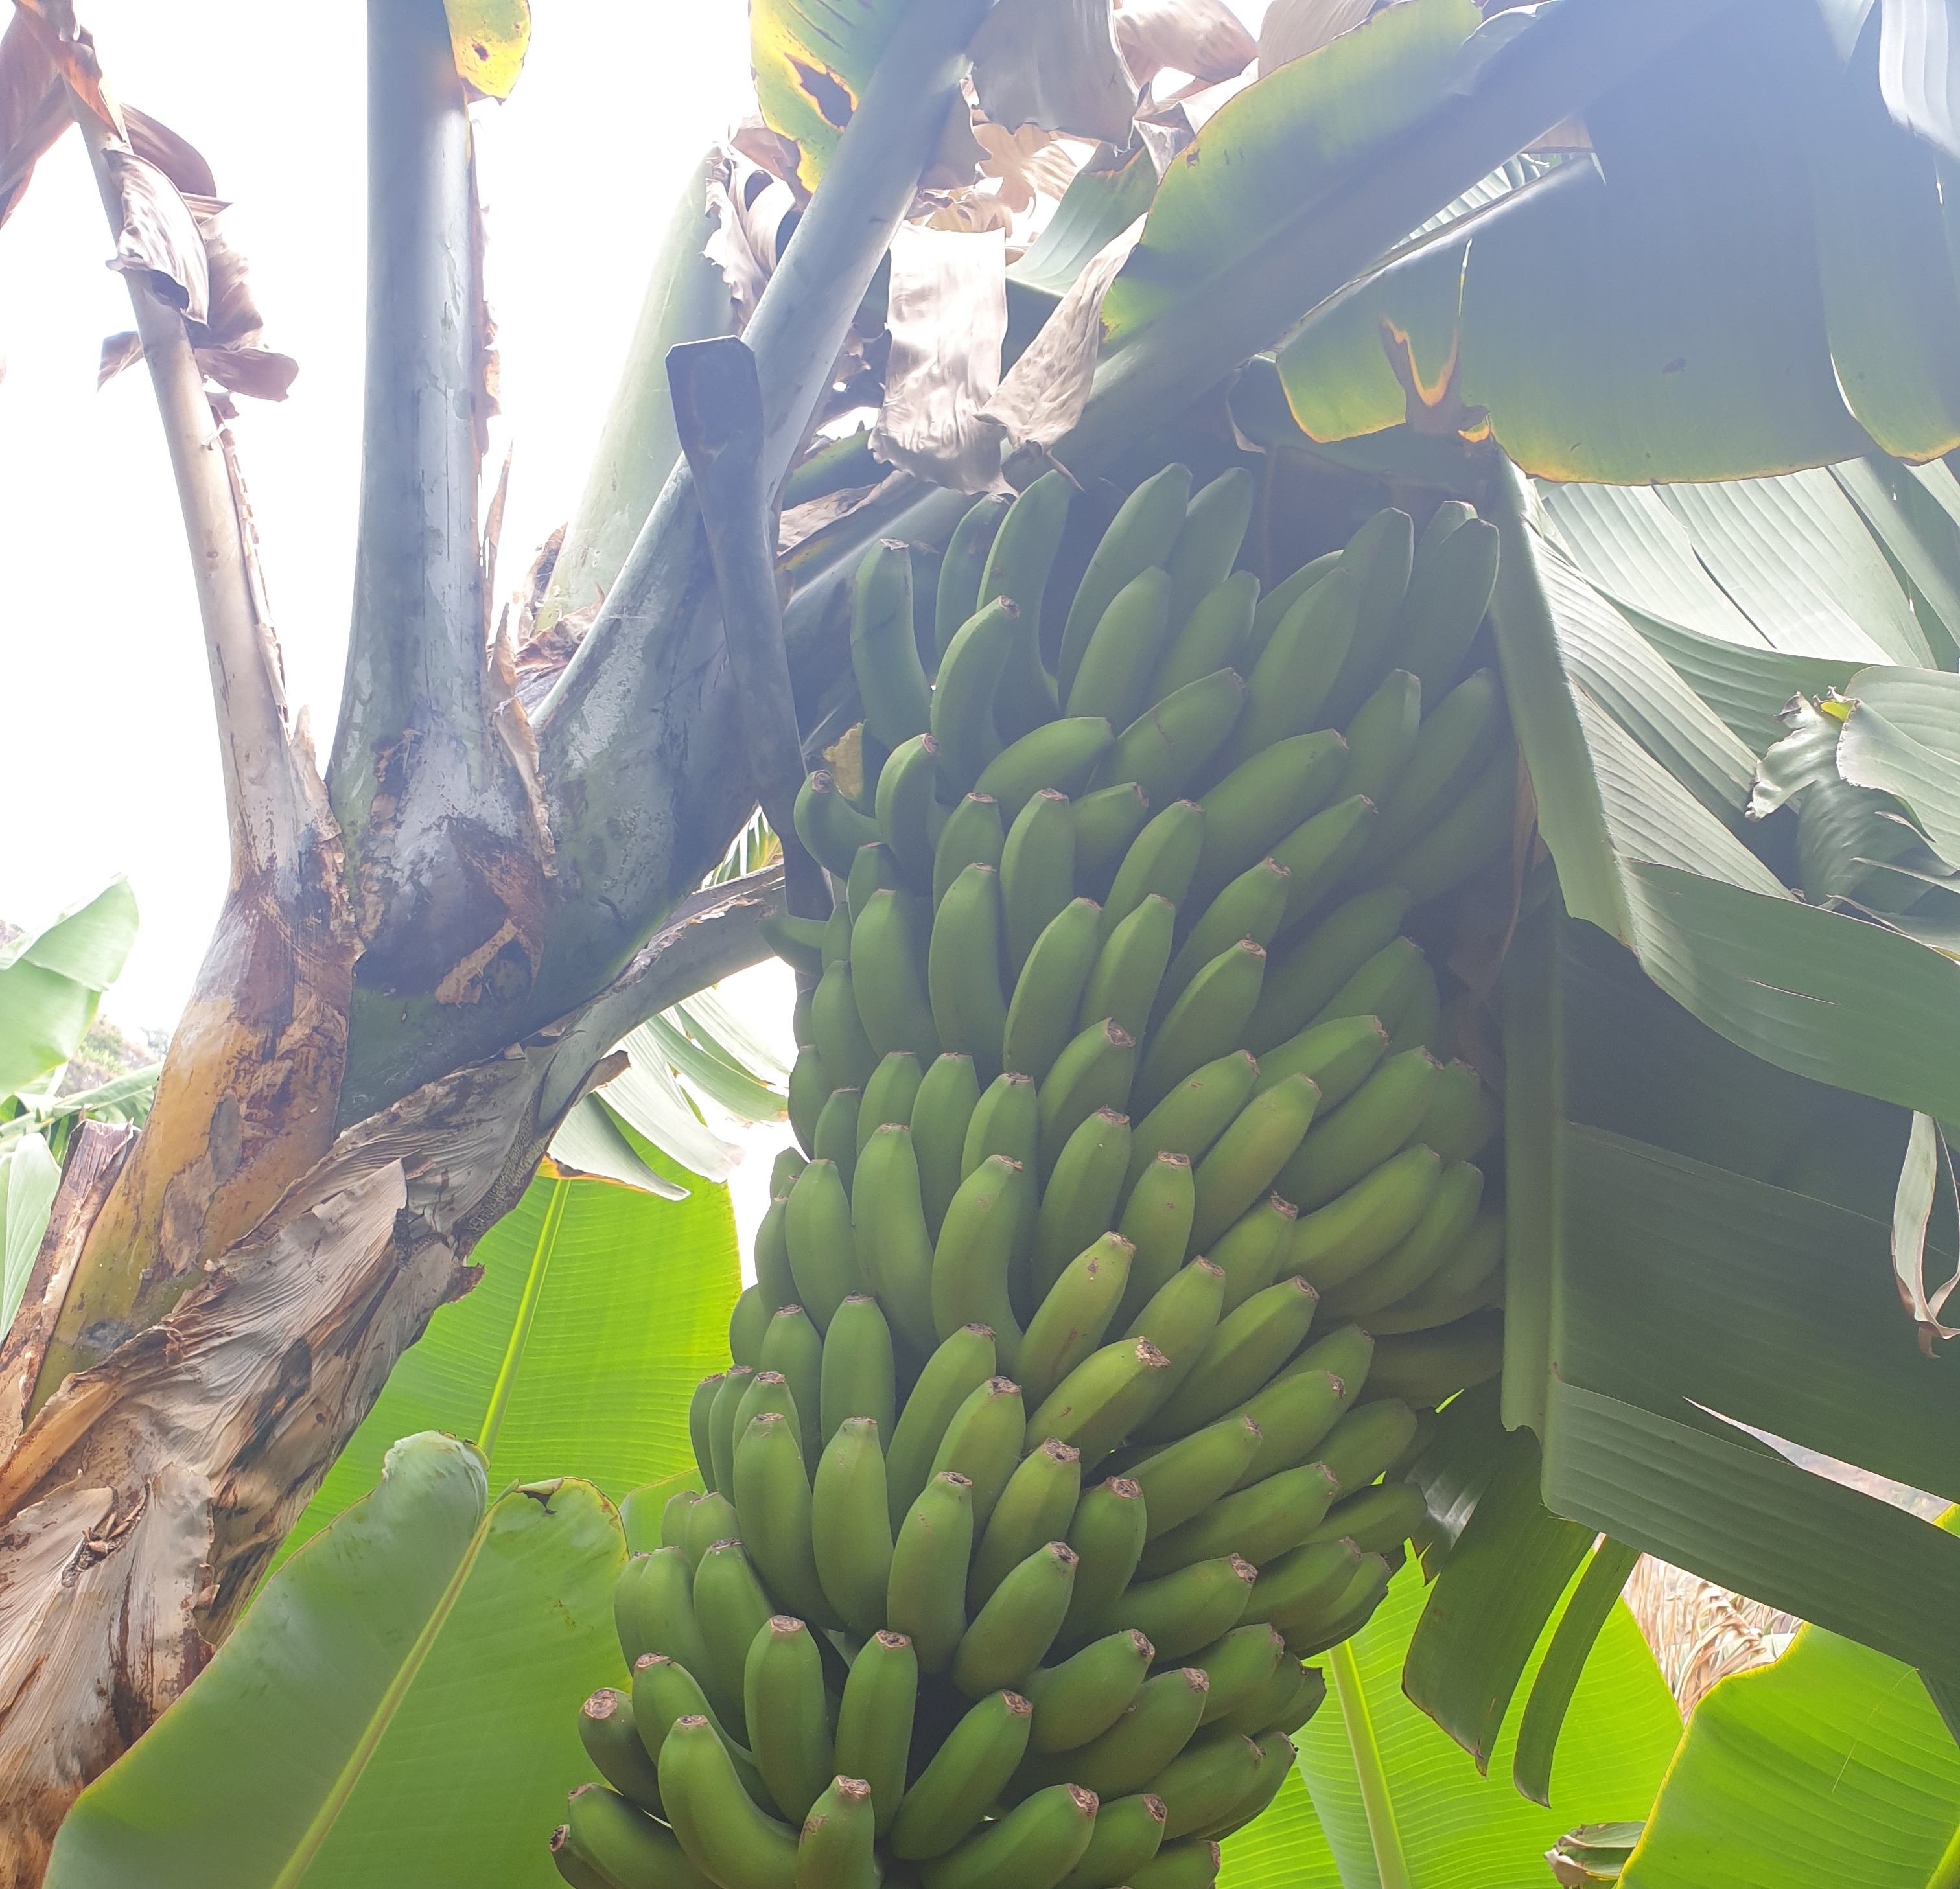
Label: Cut